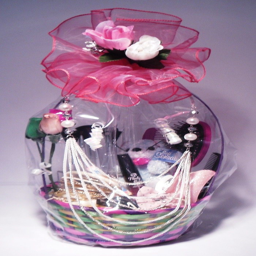
now your a teenage girl gift basket * reduced from £ 44.99 - valid £ 39.99